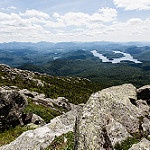
Scene: Outdoor